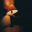
Label: lamp